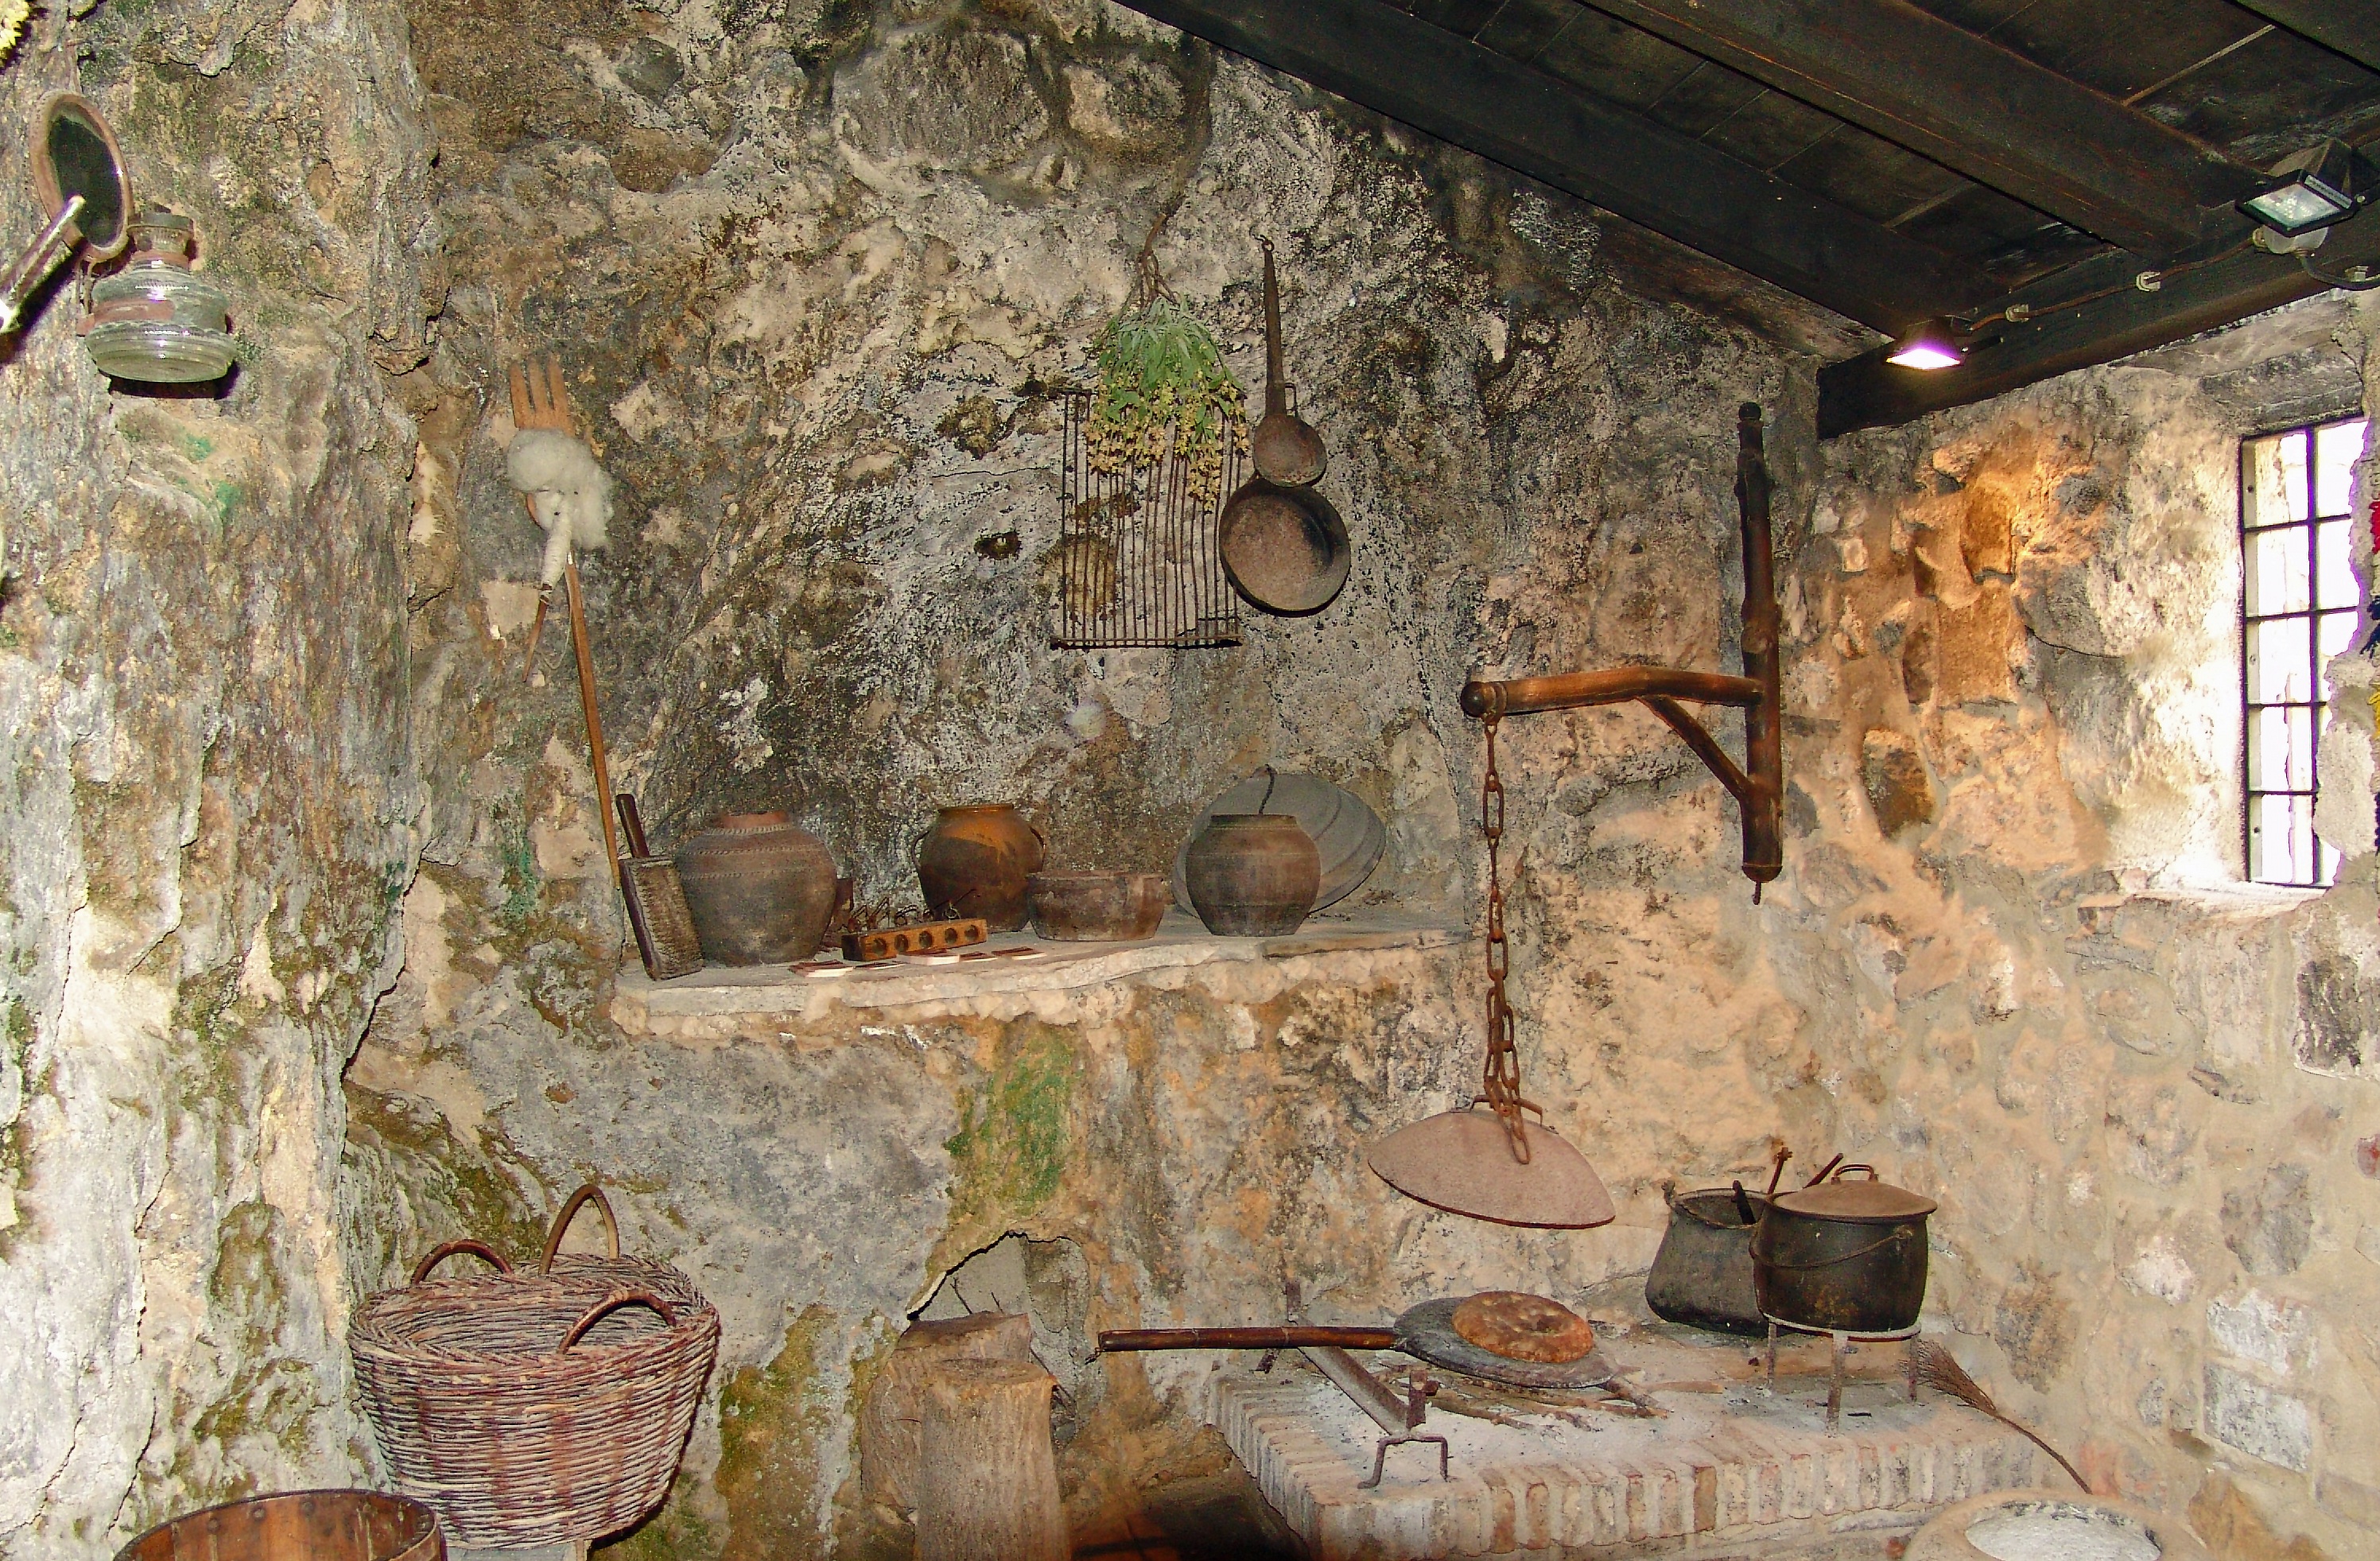
wood, old, wall, cottage, nostalgia, croatia, poverty, formerly, at that time, farmer kitchen, ancient history